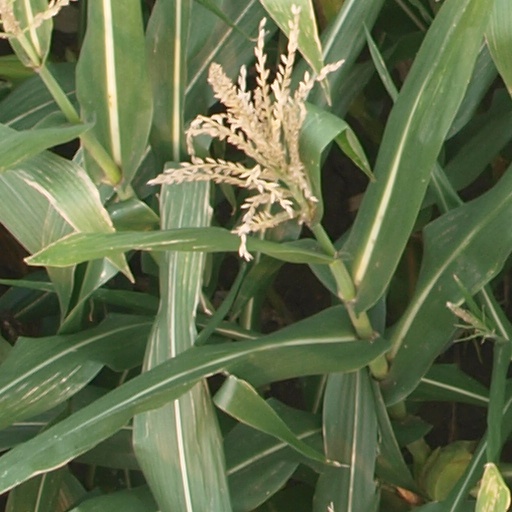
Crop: maize; corn